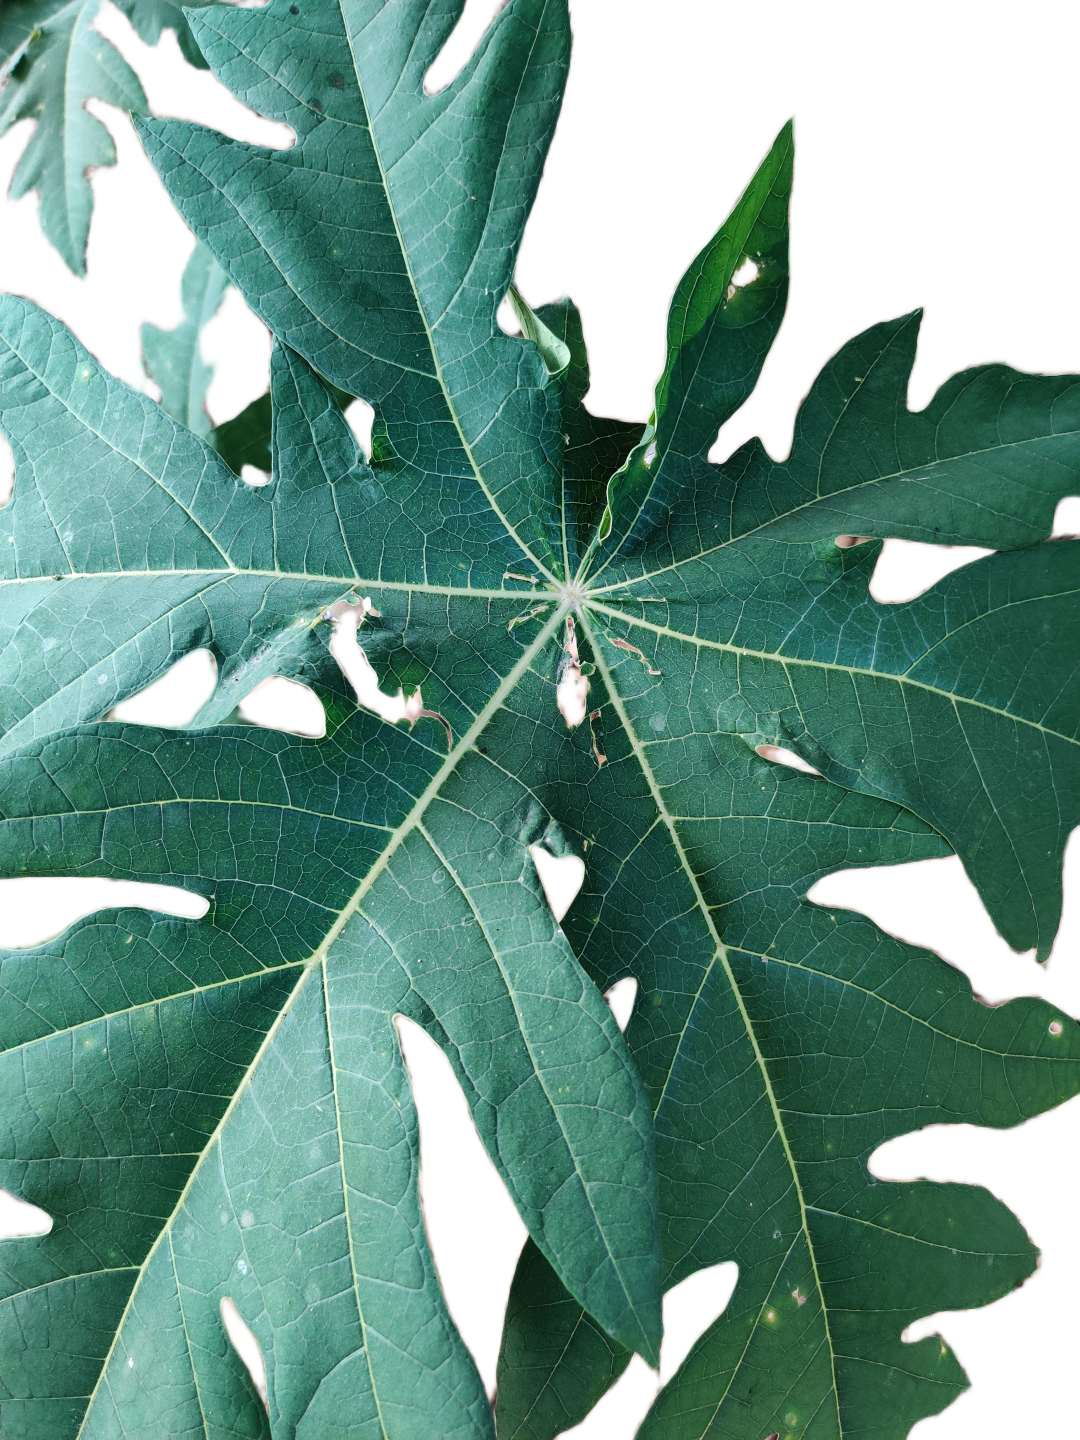
Crop: Papaya
Label: Carica_Insect_Hole